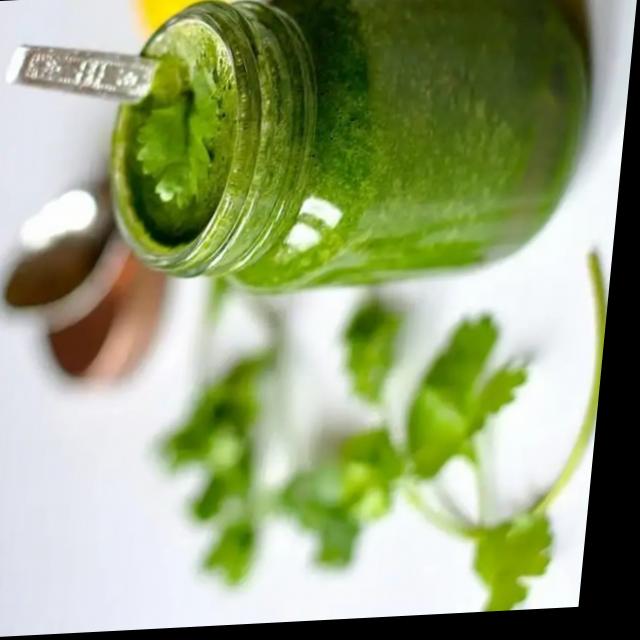
Dish: green_chutney